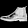
Label: Ankle boot